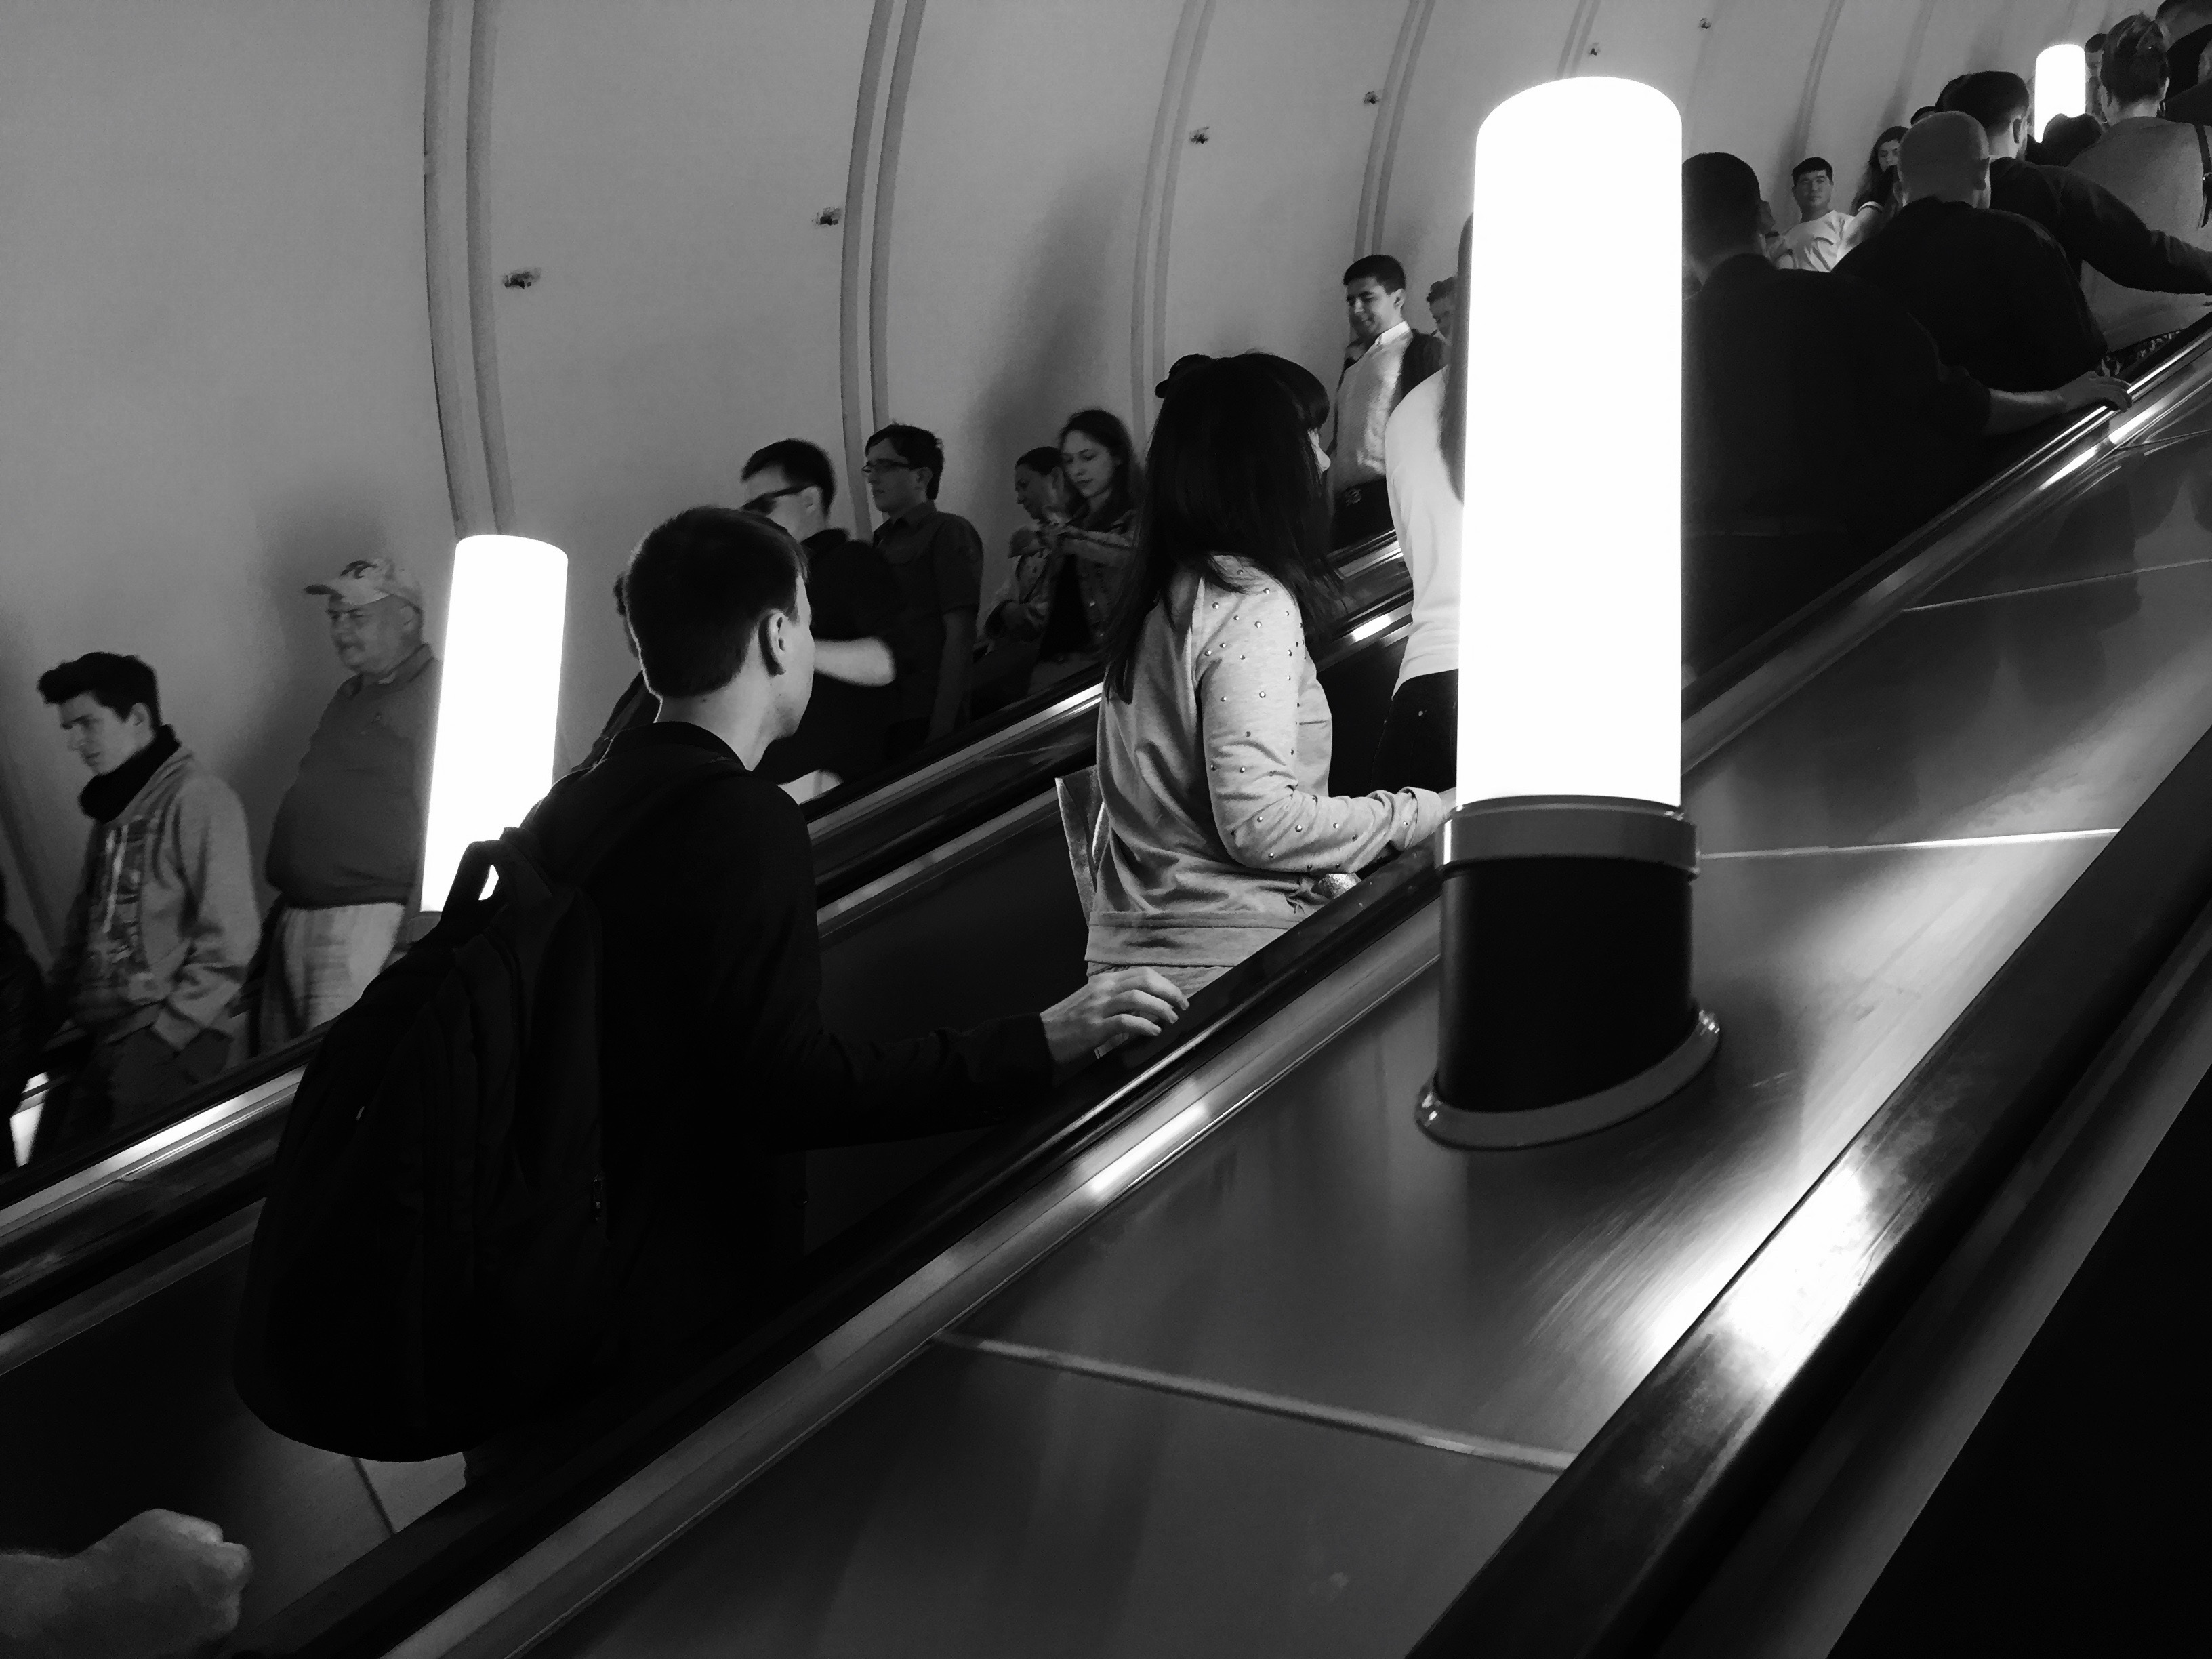
black and white, white, black, monochrome, photograph, shape, monochrome photography